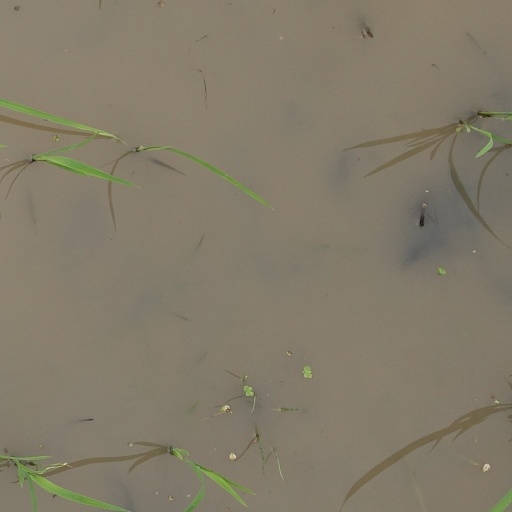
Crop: rice